Ancient Thesprotia

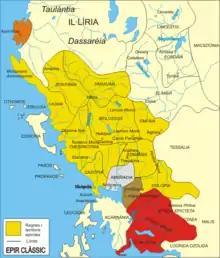
Regions of ancient Epirus

Herodotus considered the Thesprotian territory to be part of Hellas (i.e. Greece). Strabo puts the Thesprotians' territory, Thesprotis, on the coast of southwest Epirus. Thesprotis stretched between the Ambracian Gulf in the south to the River Thyamis (modern-day Kalamas) in the north, and between the Pindus mountains and the Ionian Sea. The capital of Thesprotia was Cichyrus (also known as Ephyra). Other important cities of Thesprotia include Pandosia, Titani, Cheimerium, Toryne, Phanote, Cassope, Photice, Boucheta and Batiai. There was a city called Thesprotia sharing the same name with the tribe itself.